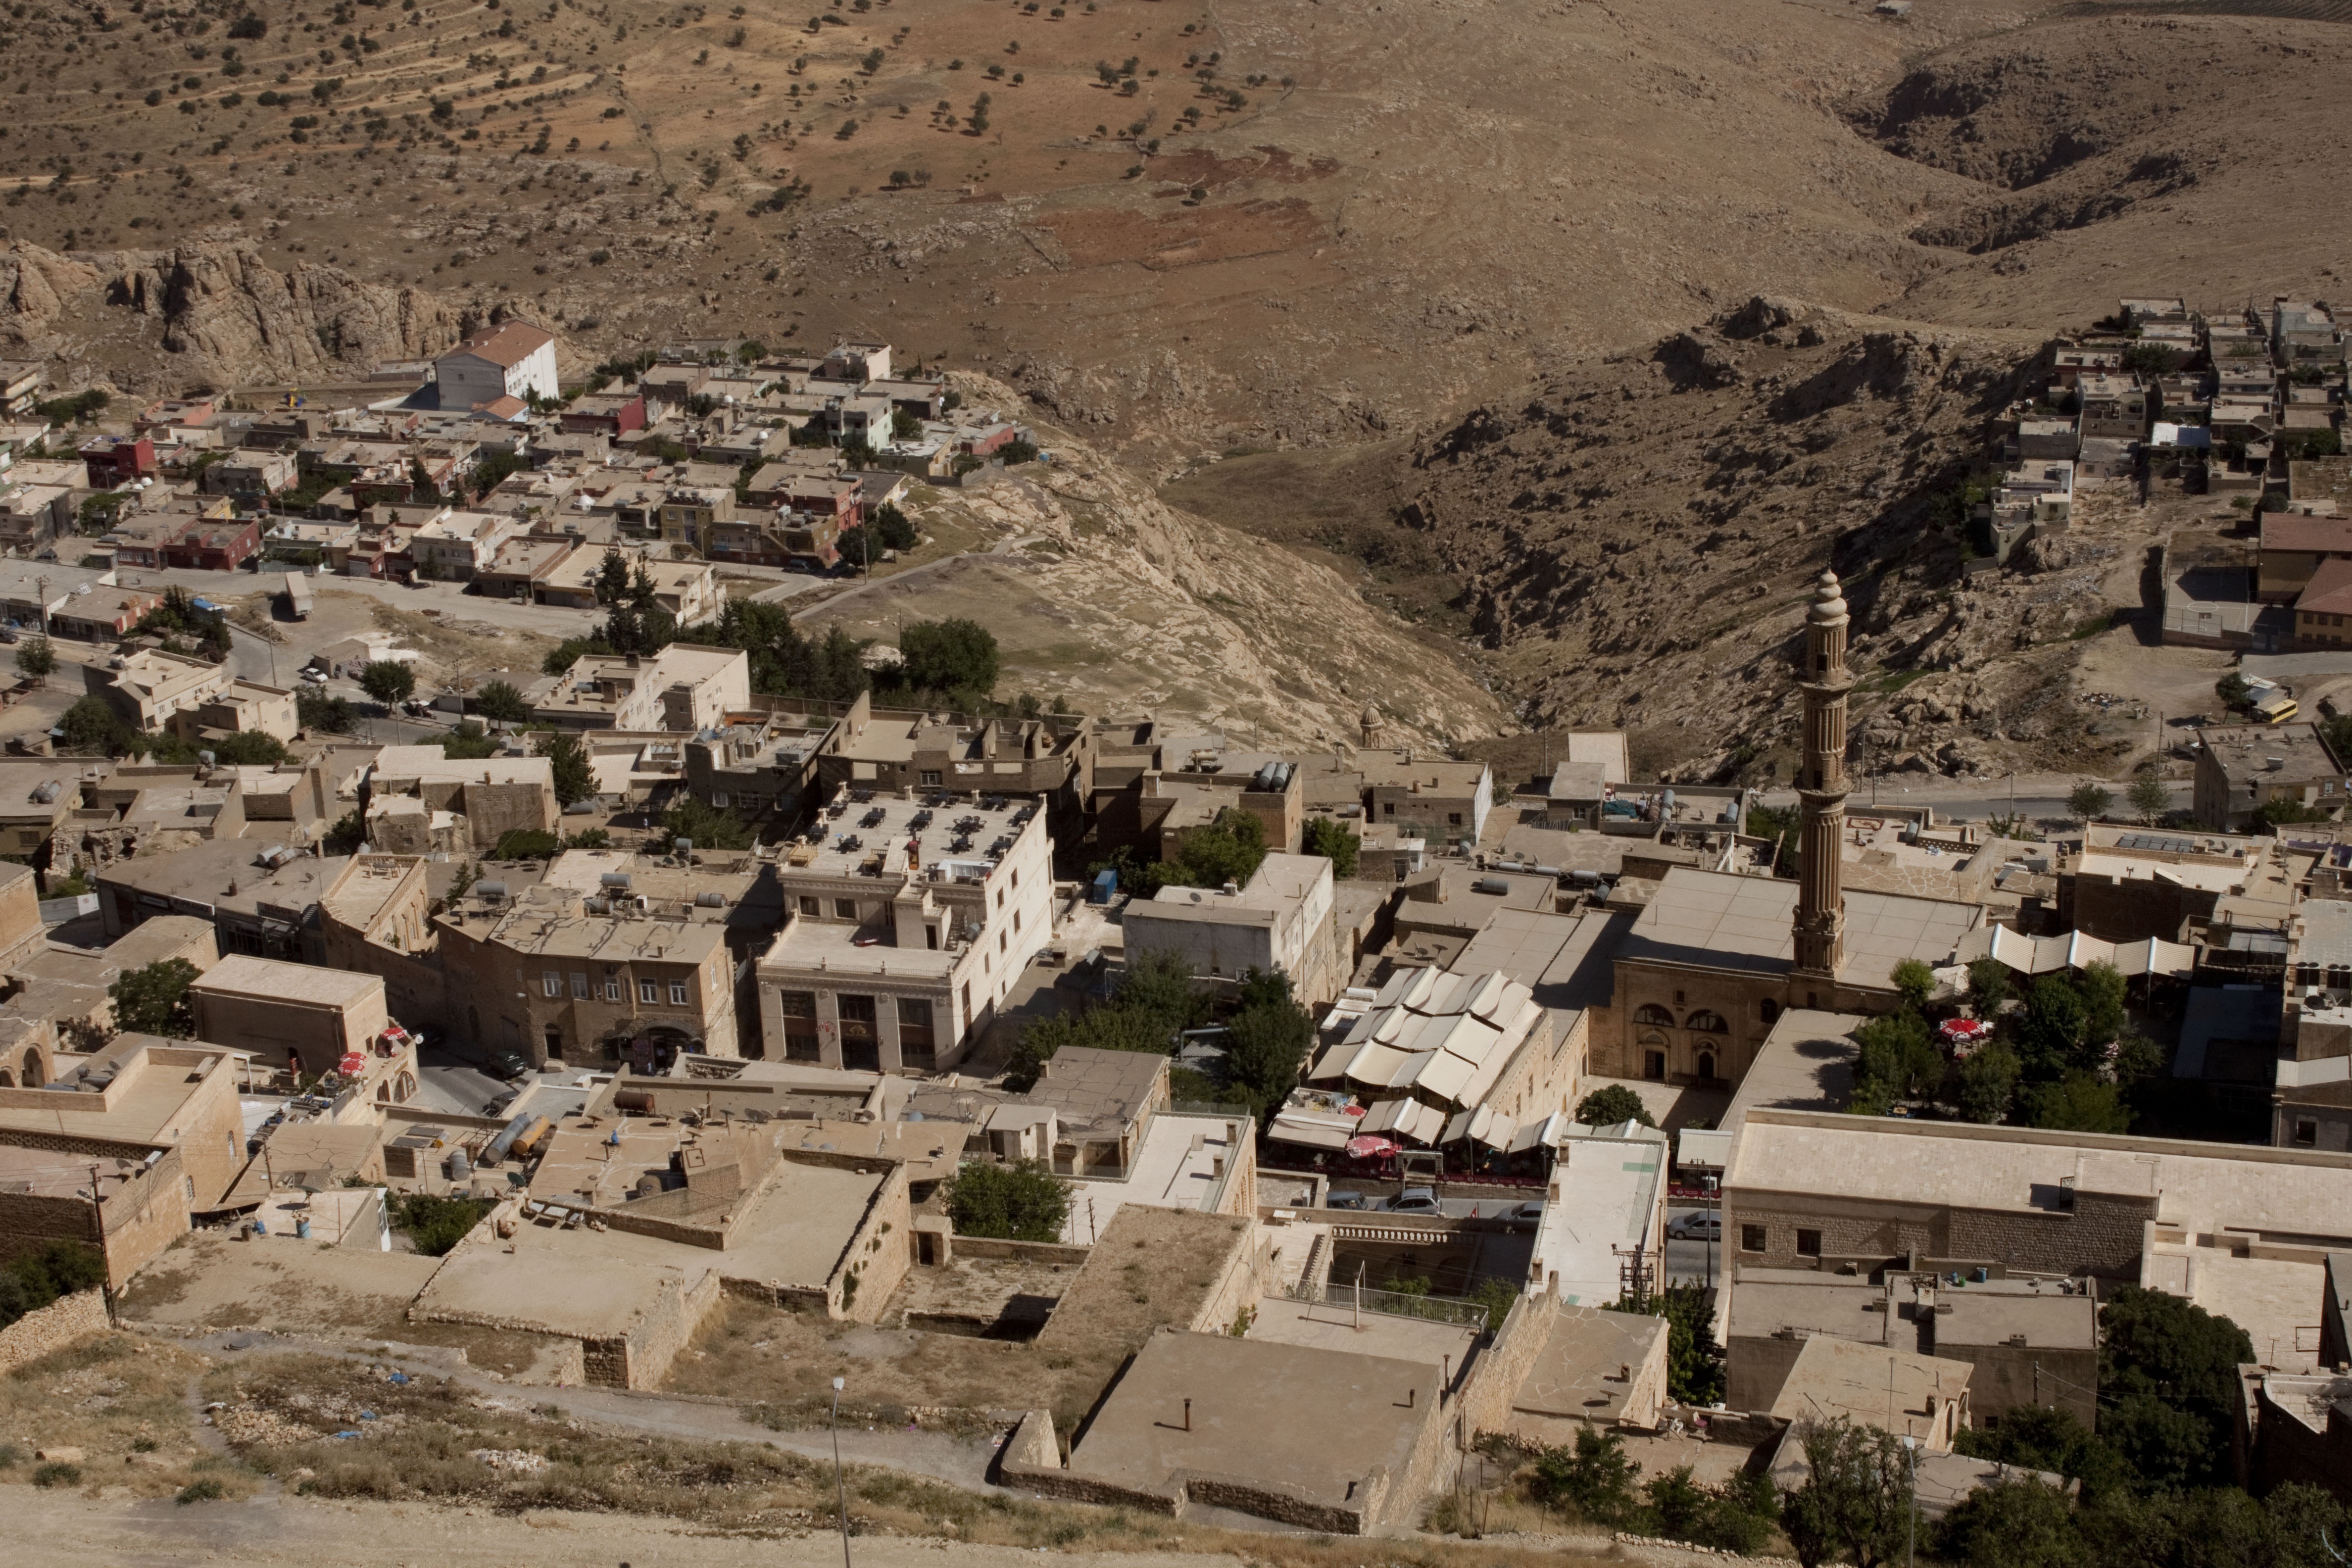
landscape, architecture, town, city, village, old building, temple, on, ruins, turkey, monastery, history, wadi, archaeological site, aerial photography, unesco world heritage site, historical works, historic site, ancient history, human settlement, mardin